Loggerhead (tool)

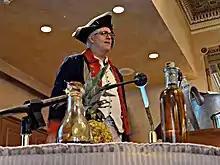
A loggerhead tool bulb that is being heated with a propane torch flame.

A loggerhead is a type of tool consisting of a ball or bulb (for example, of iron) which would be heated up attached to a long handle. Used to heat or melt solids and solidified liquids, it was formerly a fairly common tool. For example, loggerheads were used by shipbuilders to melt pitch. Although not its intended purpose, it was also used in American taverns in the 17th and 18th centuries in the making of the then popular mixed drink flip.